Heligoland

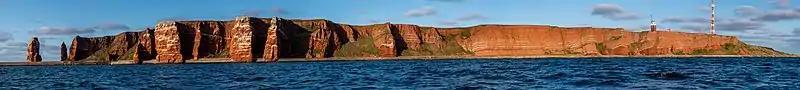
West coast of Heligoland

Heligoland, like the small exclave Büsingen am Hochrhein, is now a holiday resort and enjoys a tax-exempt status, being part of Germany and the EU but excluded from the EU VAT area and customs union. Consequently, much of the economy is founded on sales of cigarettes, alcoholic beverages, and perfume to tourists who visit the islands. The ornithological heritage of Heligoland has also been re-established, with the Heligoland Bird Observatory, now managed by the ("Ornithological Society of Heligoland") which was founded in 1991. A search and rescue (SAR) base of the DGzRS, the (German Maritime Search and Rescue Service), is located on Heligoland.